Subli

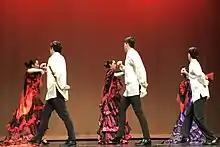

The sublî is a religious folk dance mostly practiced in Batangas in the Philippines, originating in Bauan and Alitagtag, Batangas, and practiced in other parts of that province in the southwestern part of Luzon. It is a Catholic devotional practice (often described as a "prayer") honouring the Holy Cross of Alitagtag (Tagalog: "Mahál na Poóng Santa Krus"), traditionally done during the Feast of the Mahal na Poon on May 3. It is also done during any other auspicious events like birthdays, graduation ceremonies, and healing rituals on any day of the year except during Lent, generally to fulfill a "panata" (sacred negotiation).